Indigenous response to colonialism

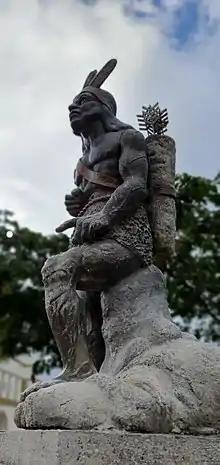
Statue of Lempira, Plaza Central de Tambla

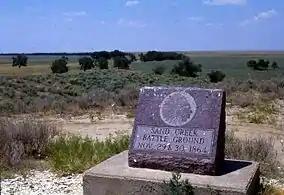
The entrance to the site of the Sand Creek massacre site, depicted as a battle.

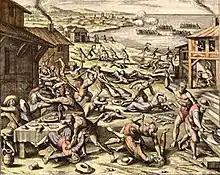
1622 Jamestown massacre. The image is largely considered conjecture.

Examples of historical Indigenous resistance leaders in the world include Cahuide, Cajemé, Caupolican, Dundalli, Evo Morales, Geronimo, Juan Santos Atahualpa, Lautaro, Lempira, Mangas Coloradas, Manco Inca, Pontiac, Rigoberta Menchu, Tupac Amaru, Tupac Amaru II, Tecumseh, and Tenskwatawa.